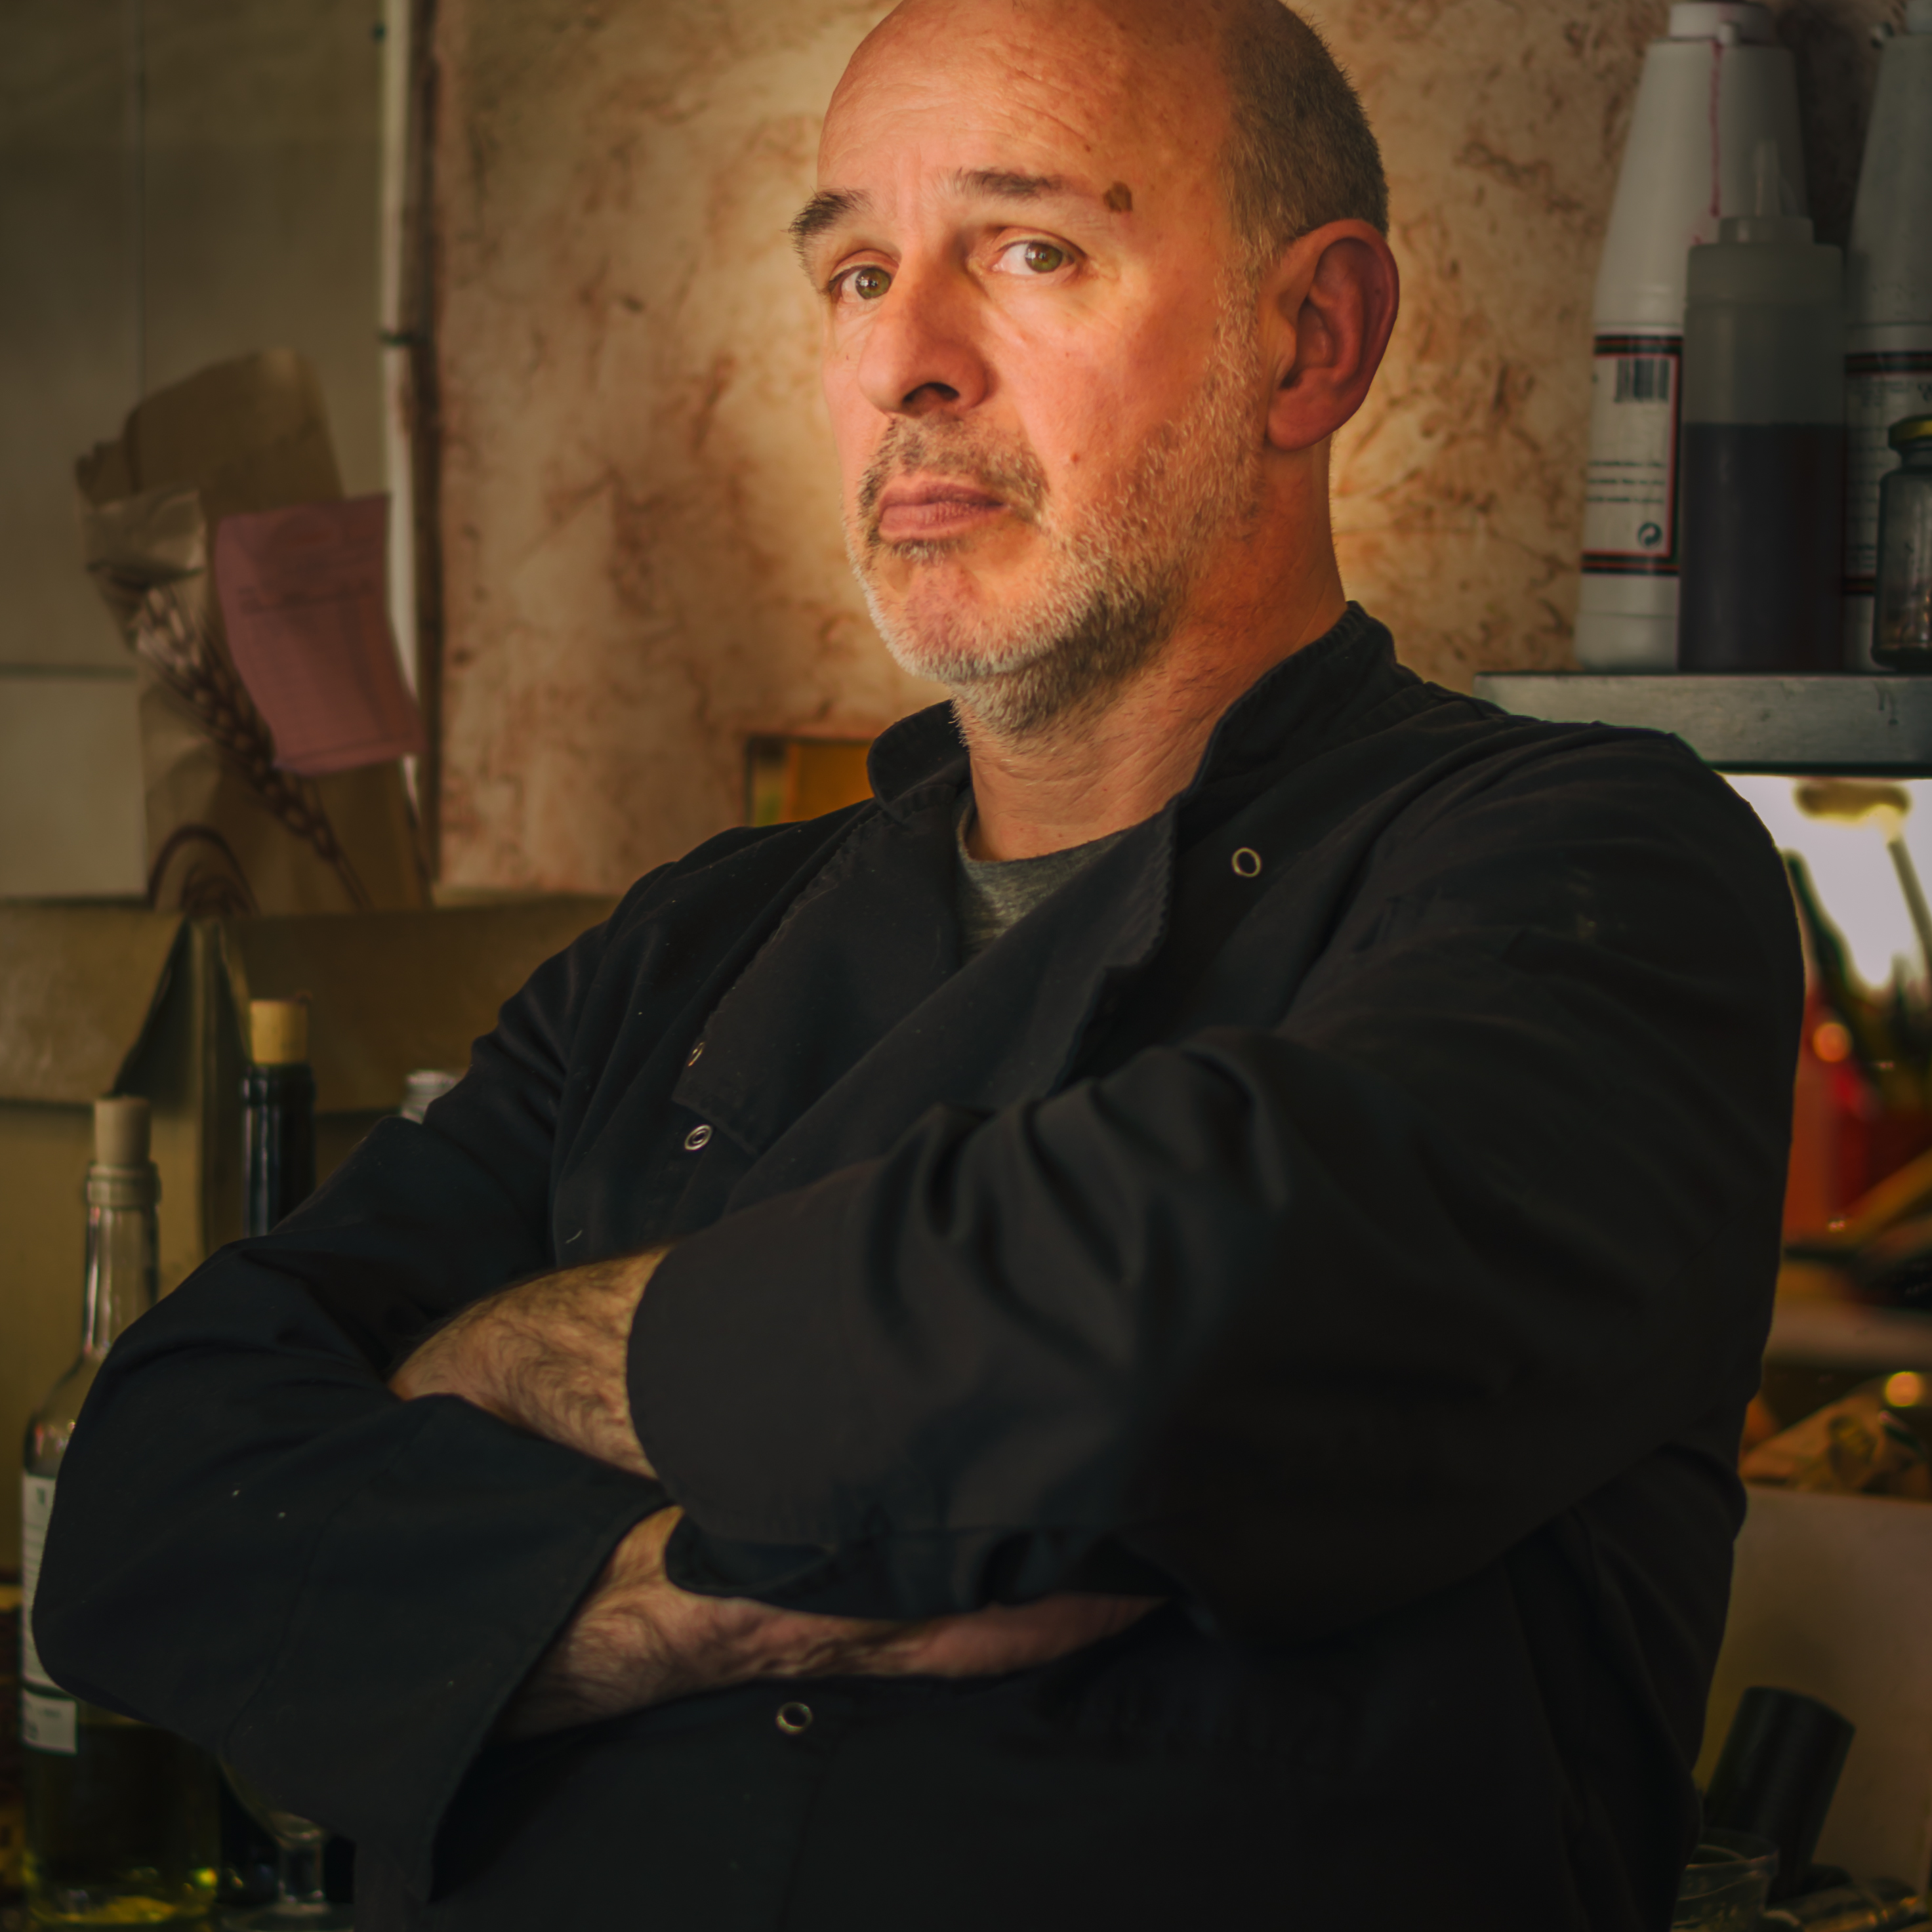
man, person, street, portrait, color, professional, nikon, profession, candid, spain, 50mm, d7000, salou, facial hair